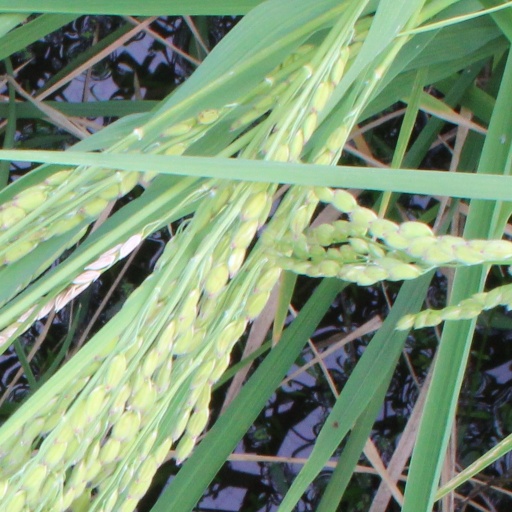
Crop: rice